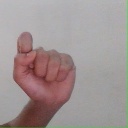
अक्षर: घ